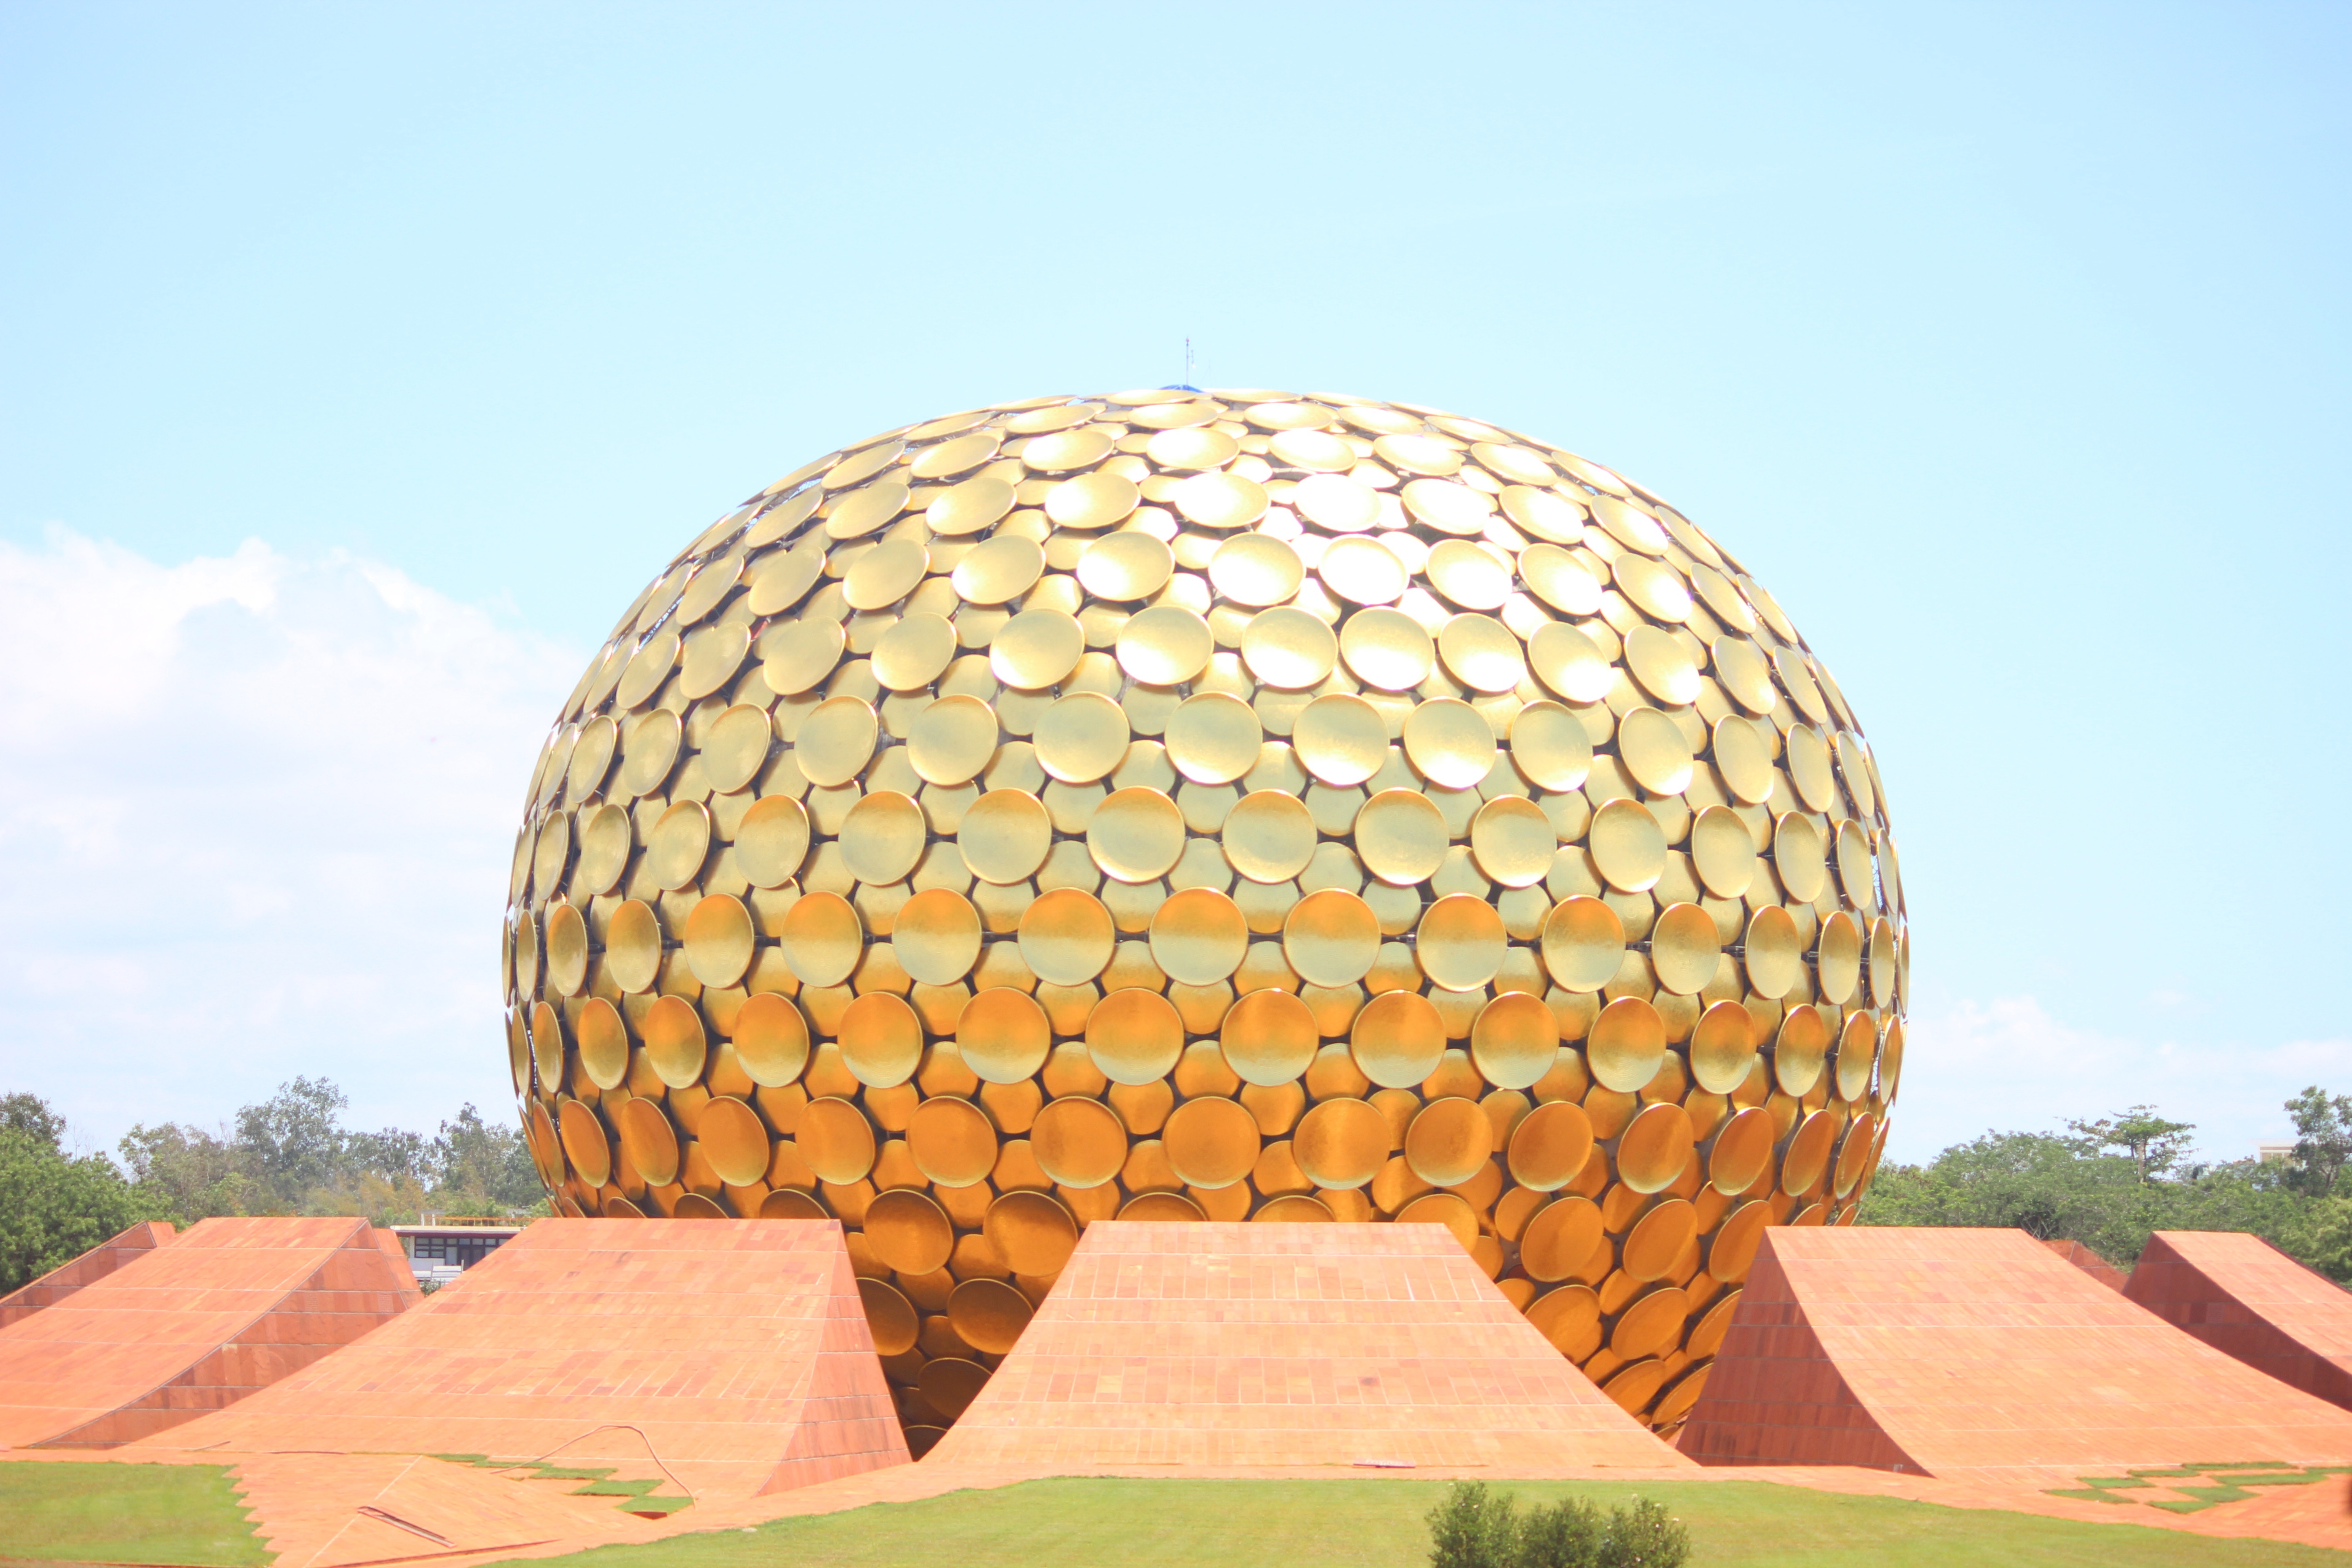
architecture, structure, round, symbol, landmark, globe, meditation, sphere, india, dome, simple, stress, region, auroville, pondicherry, puducherry, sport venue